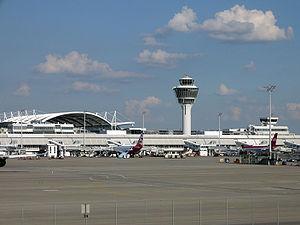
L'aéroport Franz-Josef-Strauß de Munich se situe à 28 km au nord de la capitale bavaroise.